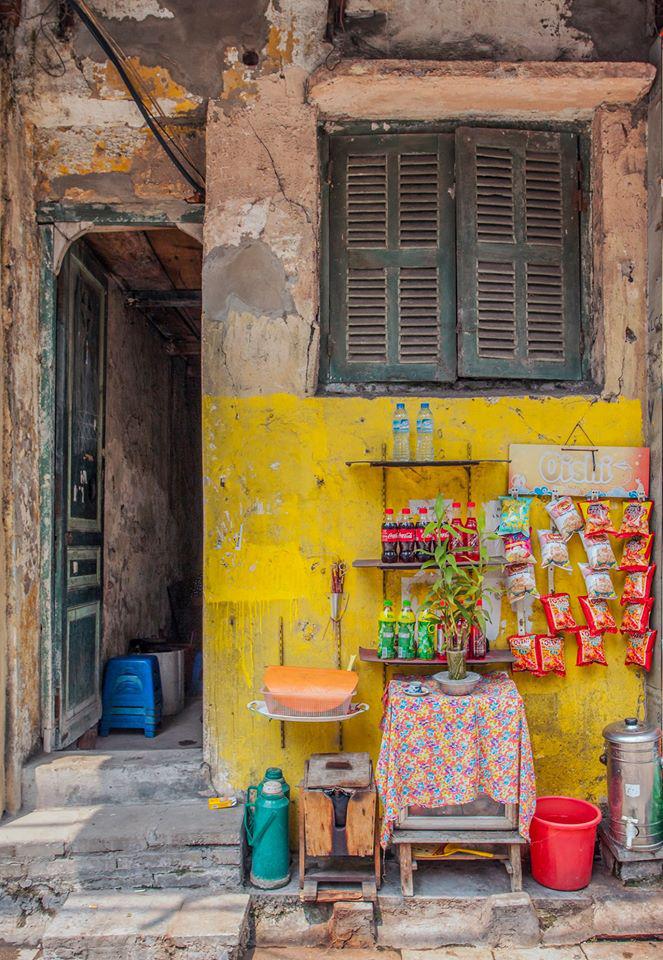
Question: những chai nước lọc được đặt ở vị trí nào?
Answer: những chai nước lọc được đặt ở tầng kệ thứ ba trên cùng